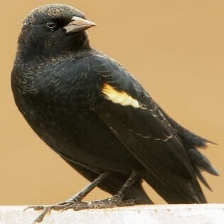
Species: TRICOLORED BLACKBIRD
Scientific name: AGELAIUS TRICOLOR